Sébastien Frey

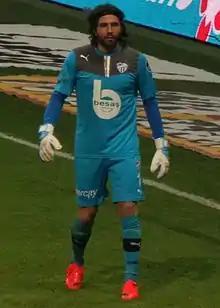
Frey with Bursaspor in 2014

Sébastien Frey (born 18 March 1980) is a French former professional footballer who played as a goalkeeper.